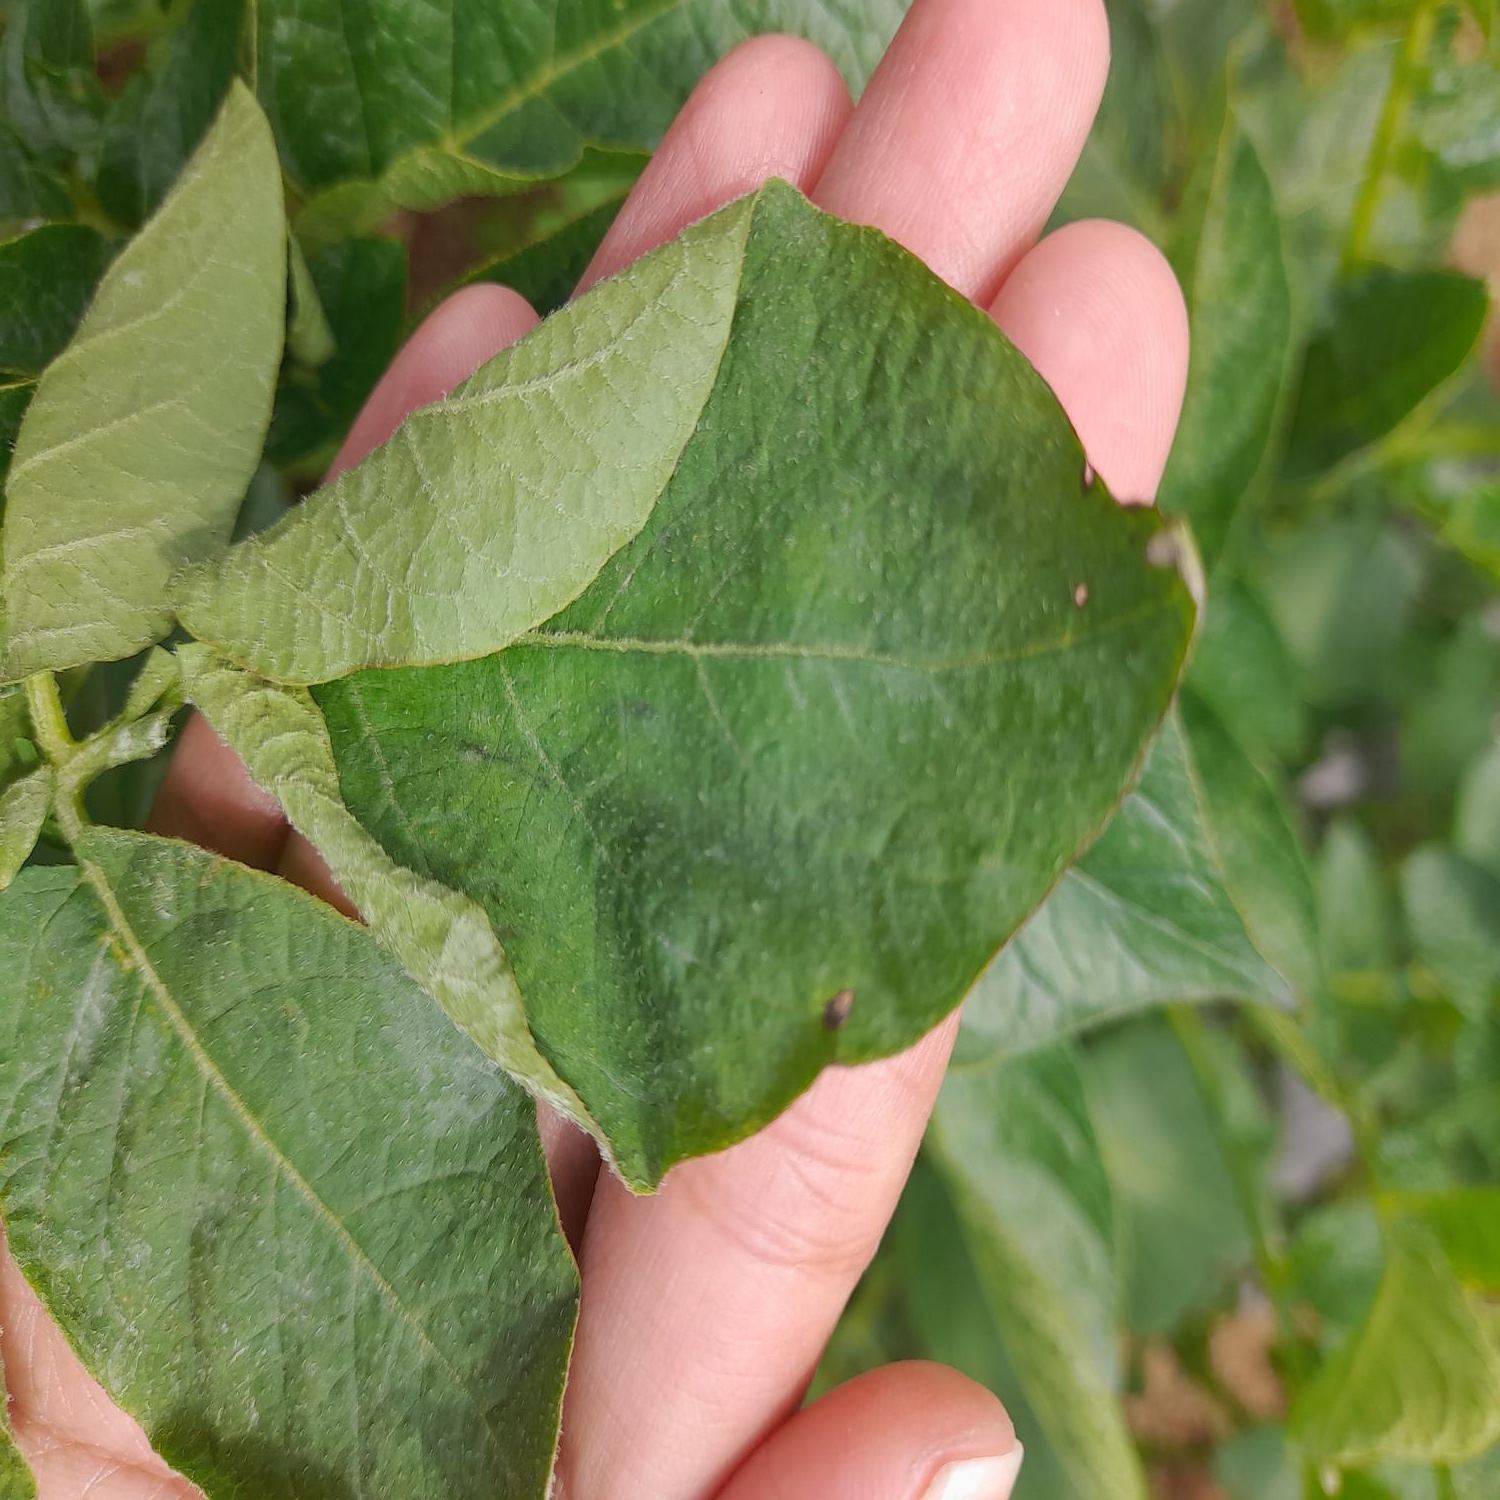
Etiqueta: Pudricion_Parda